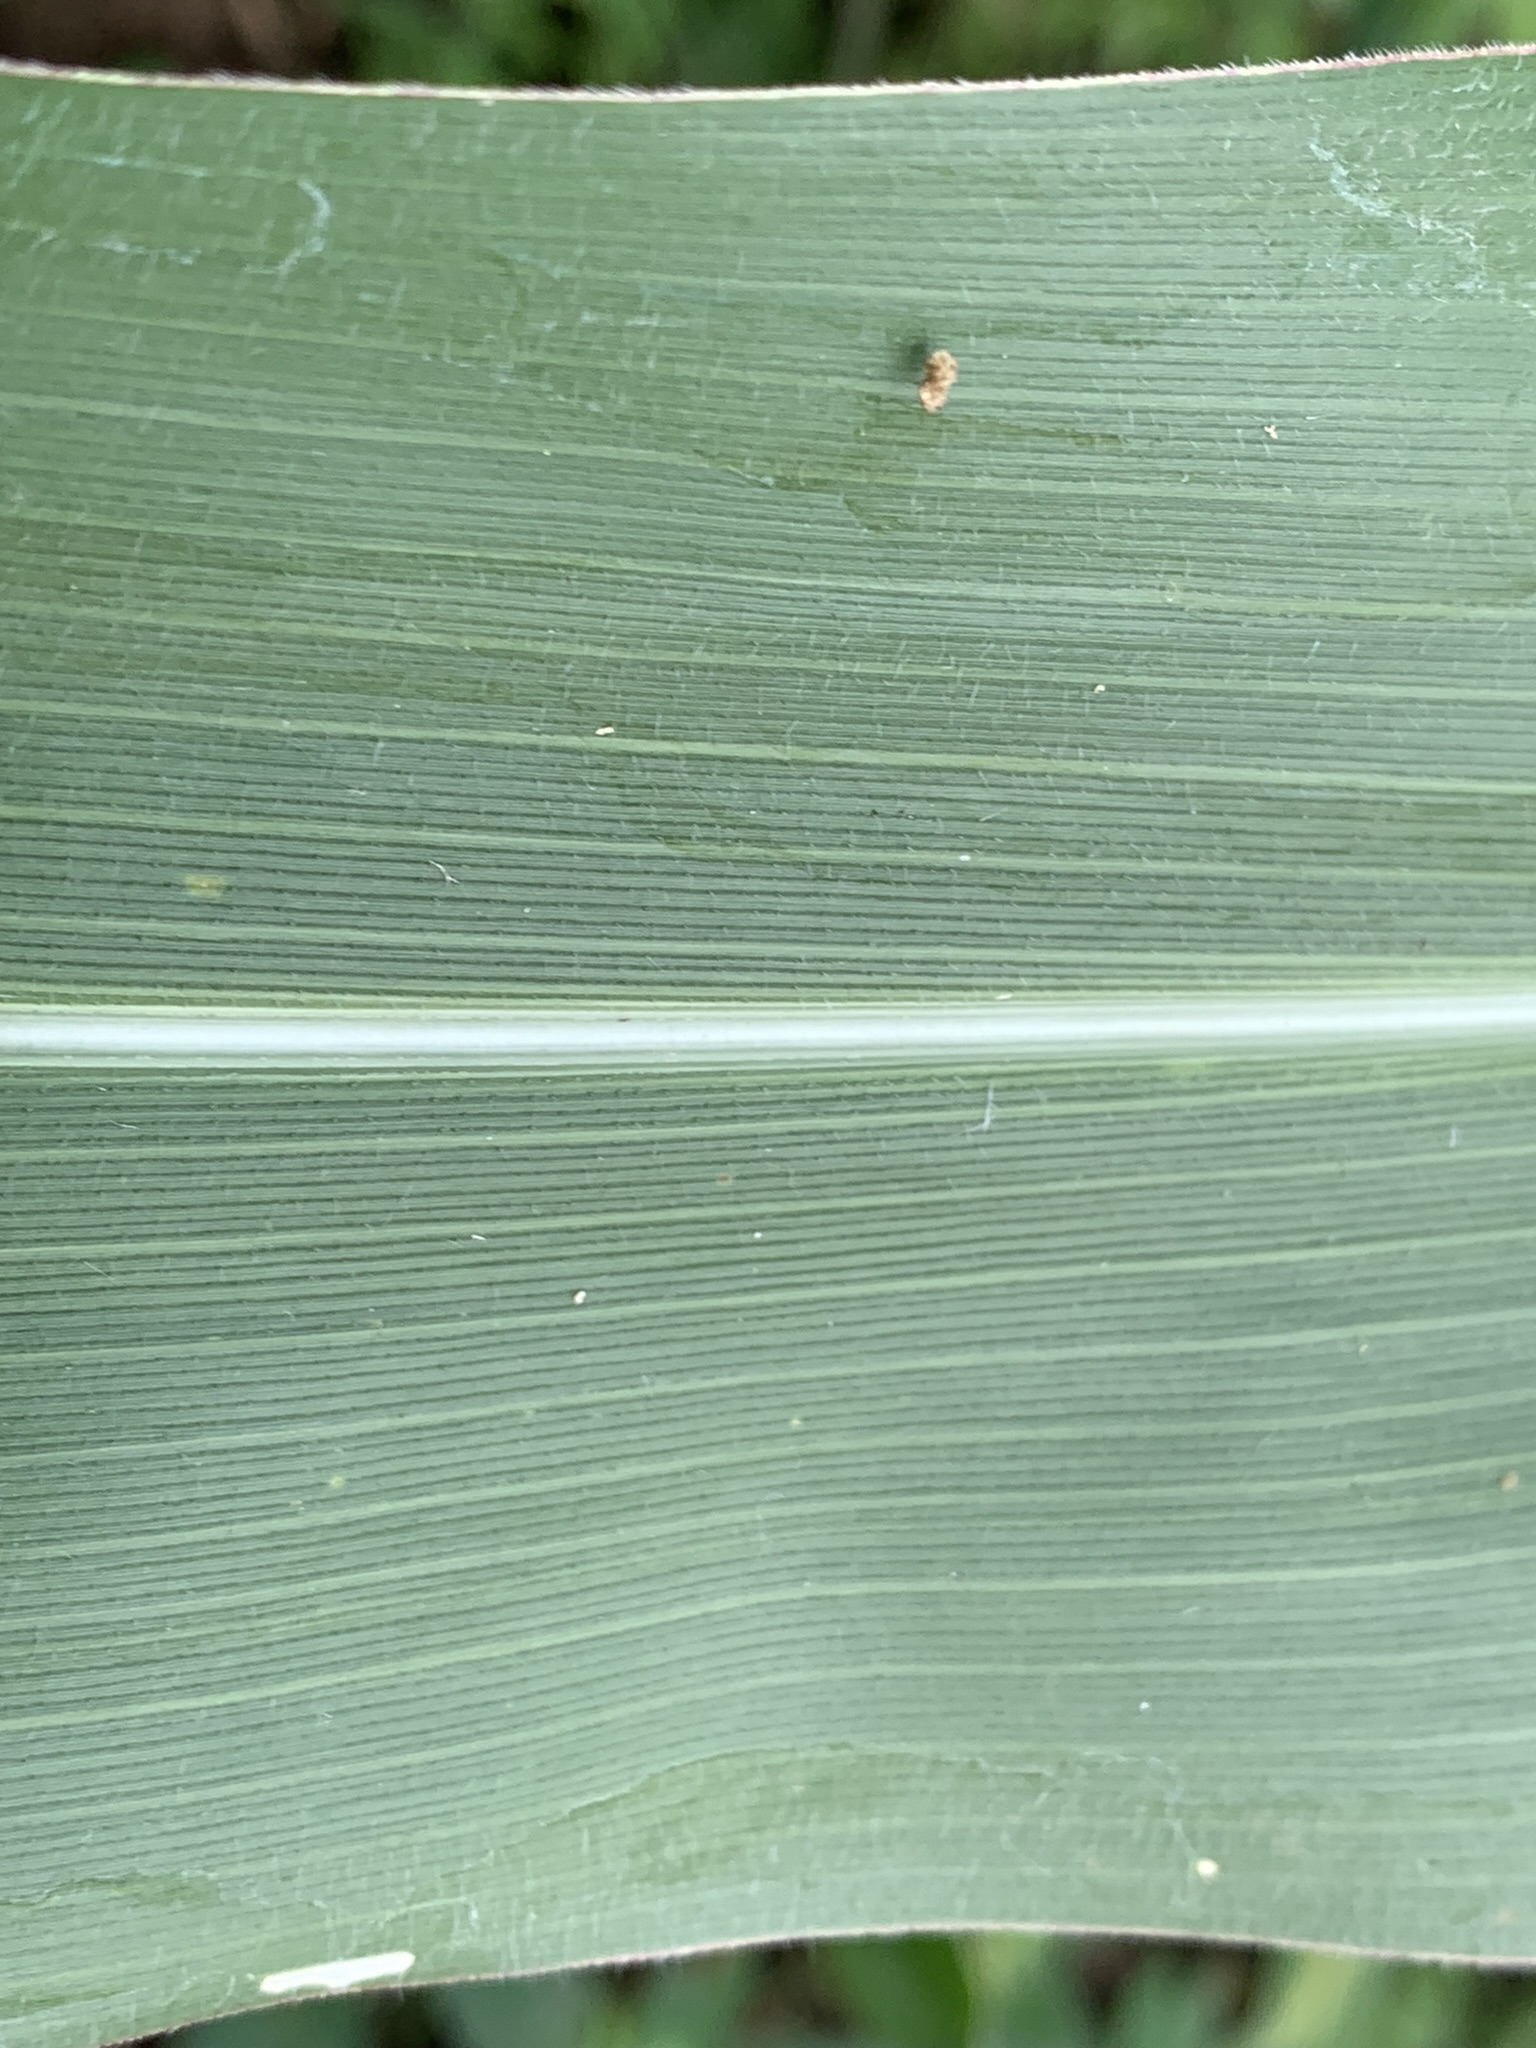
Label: Healthy